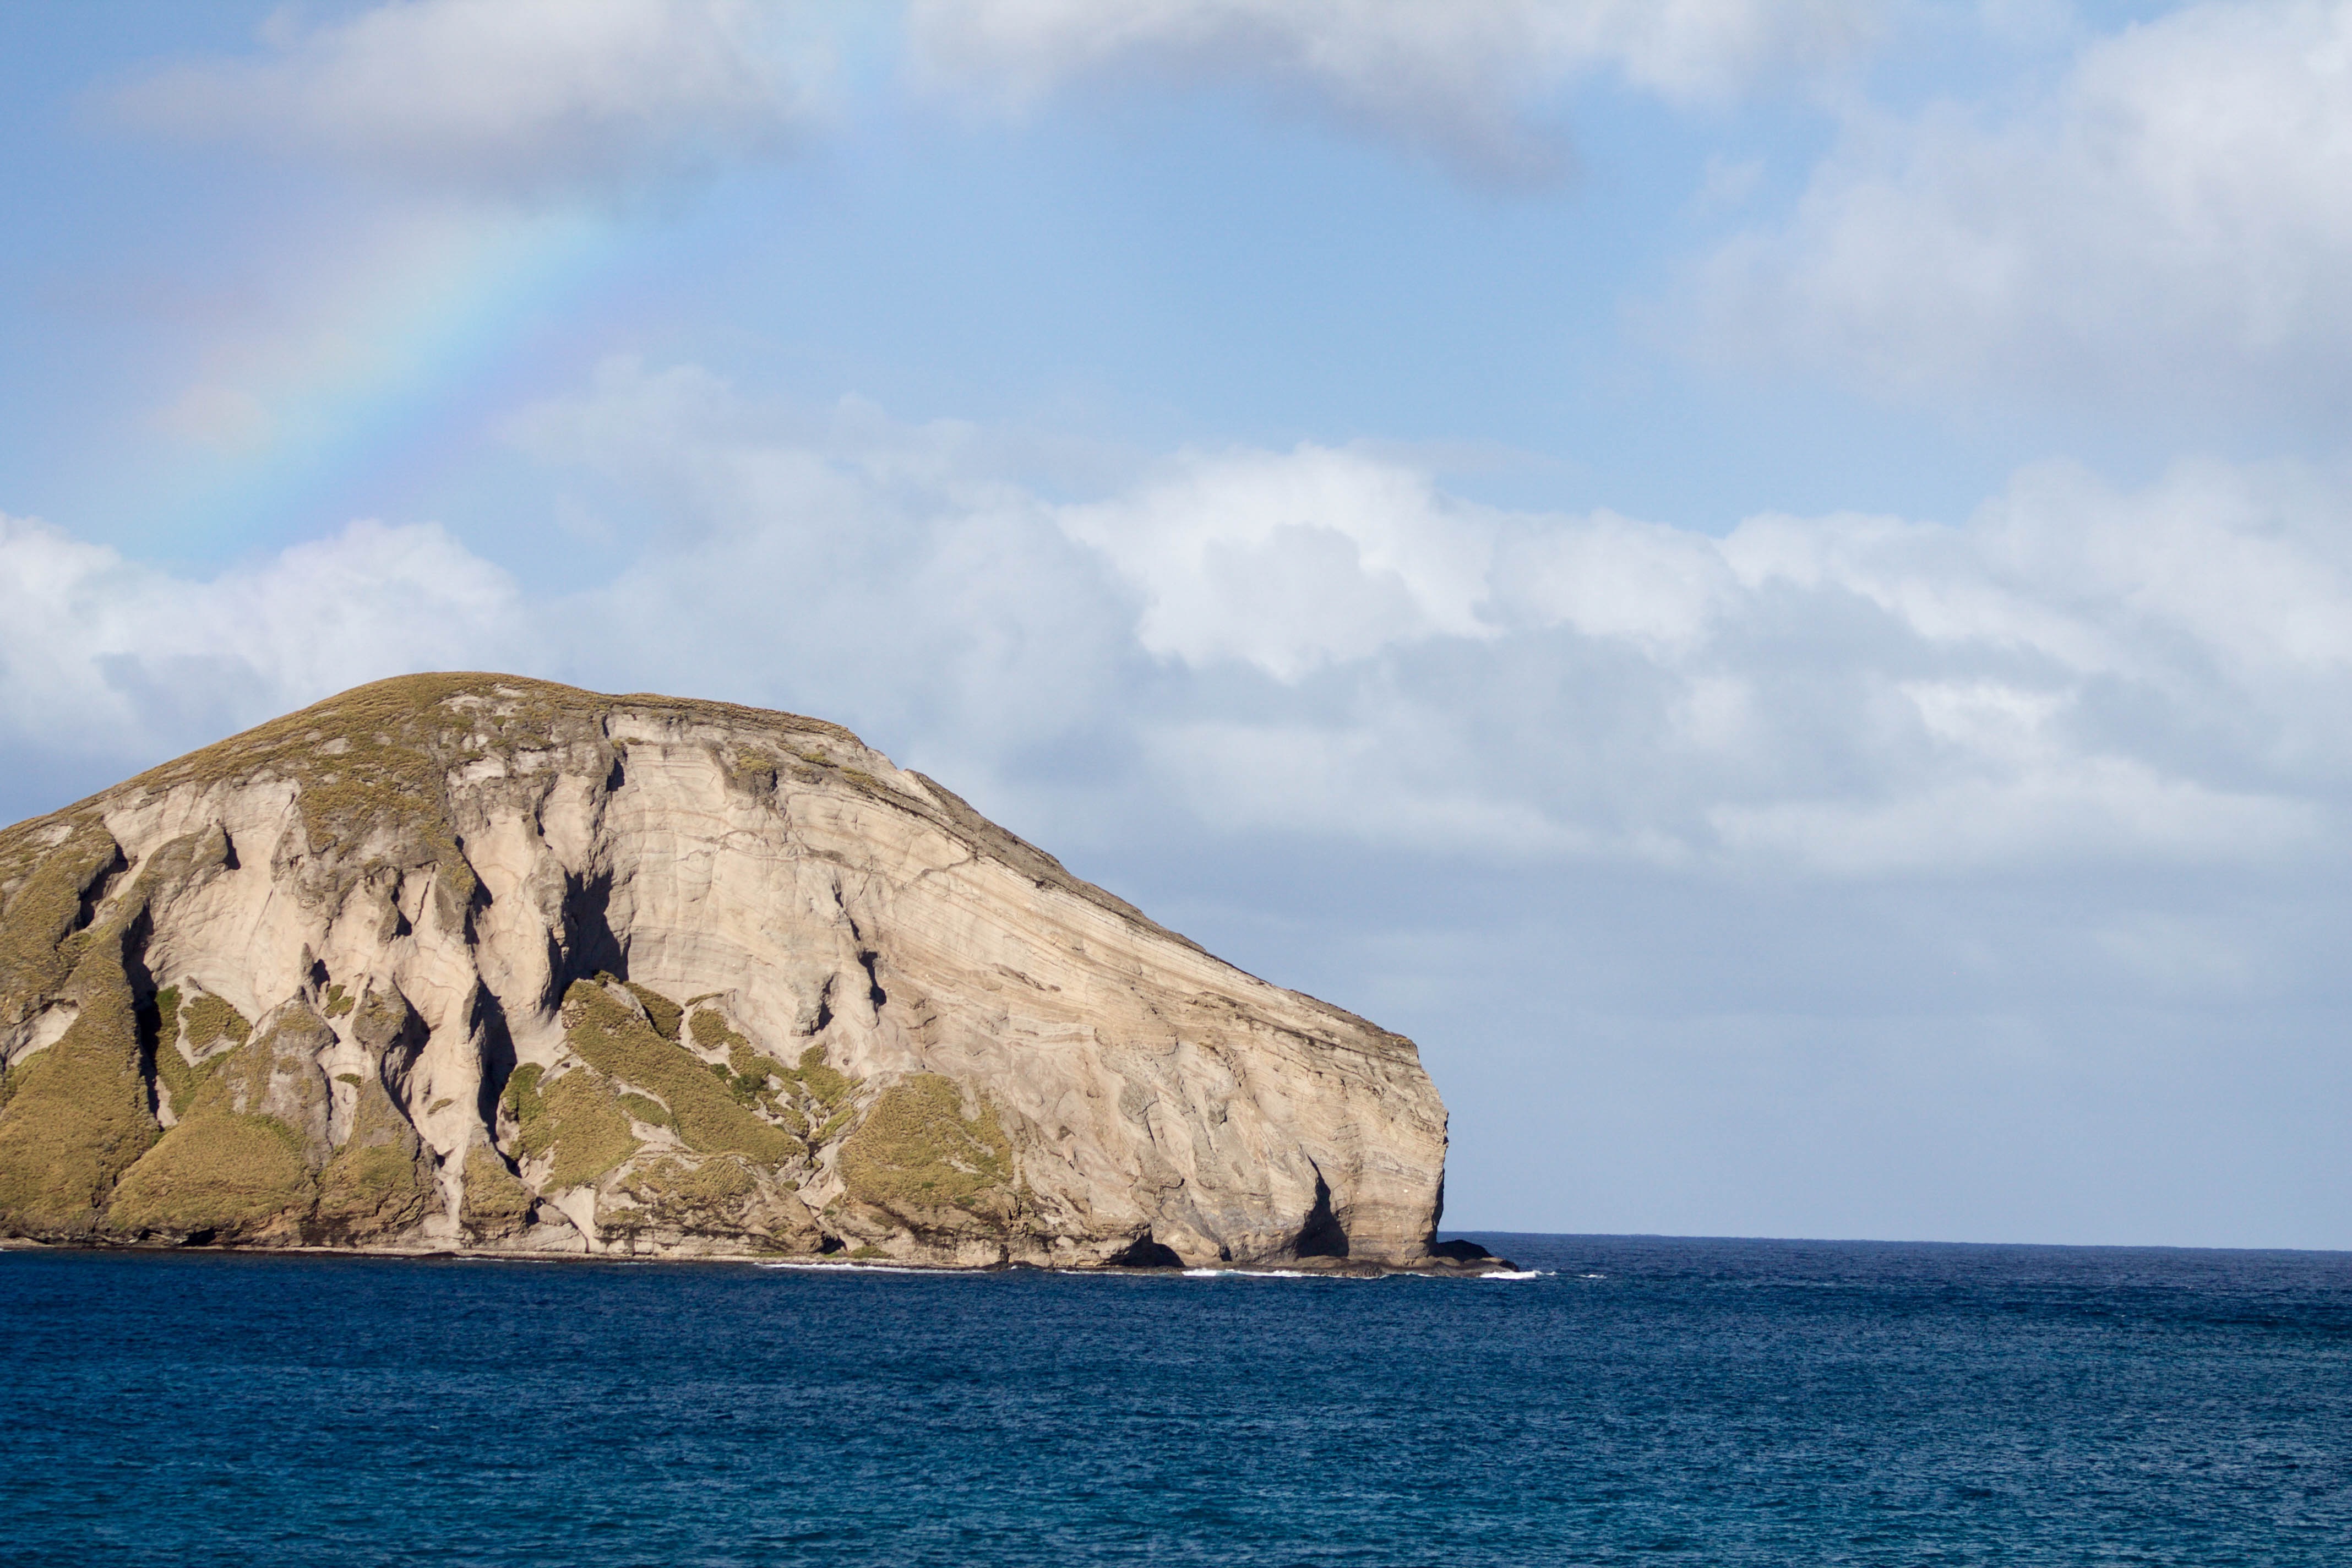
beach, sea, coast, sand, rock, ocean, horizon, shore, wave, vacation, formation, cliff, cove, bay, island, stack, terrain, cape, islet, landform, geographical feature